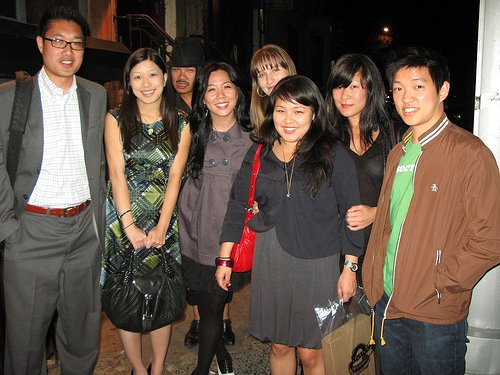
Label: not_food